Polioencephalomalacia

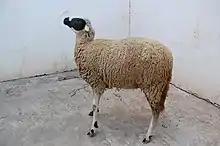
"Star-gazing" ewe with PEM

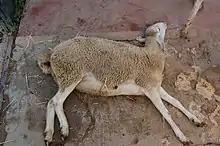
lateral recumbency and opisthotonos

Polioencephalomalacia (PEM), also referred to as cerebrocortical necrosis (CCN), is a neurological disease seen in ruminants that is caused by multiple factors, one of which is thiamine depletion in the body. Thiamine (vitamin B1) is a key chemical in glucose metabolism that, when deficient, is most threatening to neurological activity. In addition to altered thiamine status, an association with high sulfur intake has been observed as a potential cause of PEM. PEM may also be caused by other toxic or metabolic diseases such as: acute lead poisoning or salt poisoning. Cattle, sheep, goat, and other ruminants that are diagnosed with PEM or pre-PEM suffer opisthotonus, cortical blindness, disoriented movement, and eventually fatality, if left untreated. Current data shows that the onset of PEM can range from birth to late adulthood.